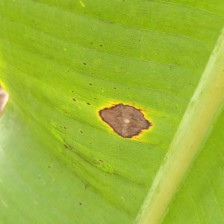
Label: cordana